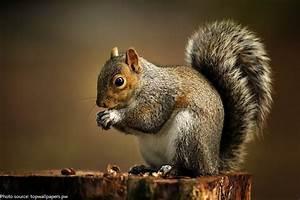
squirrel